Seppo Heikinheimo

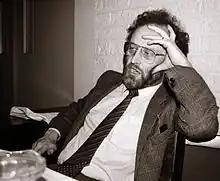
Heikinheimo in 1985

Seppo Erkki Sakari Heikinheimo (3 June 1938 – 26 May 1997) was a Finnish musicologist, music journalist, writer and translator.